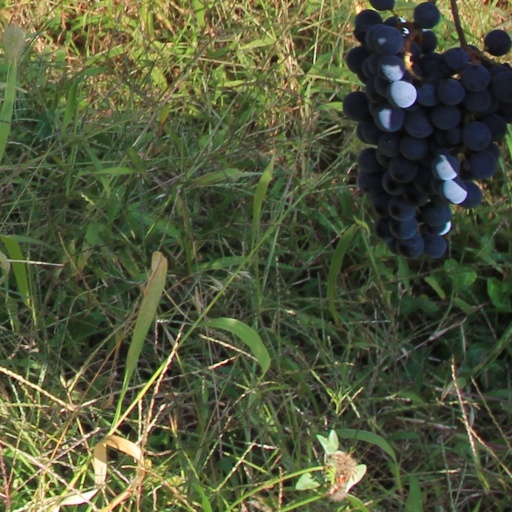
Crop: grape